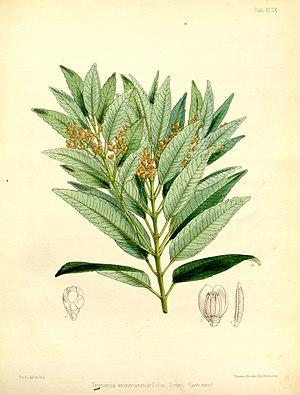
La petite famille des Triméniacées regroupe des plantes angiospermes de divergence ancienne.